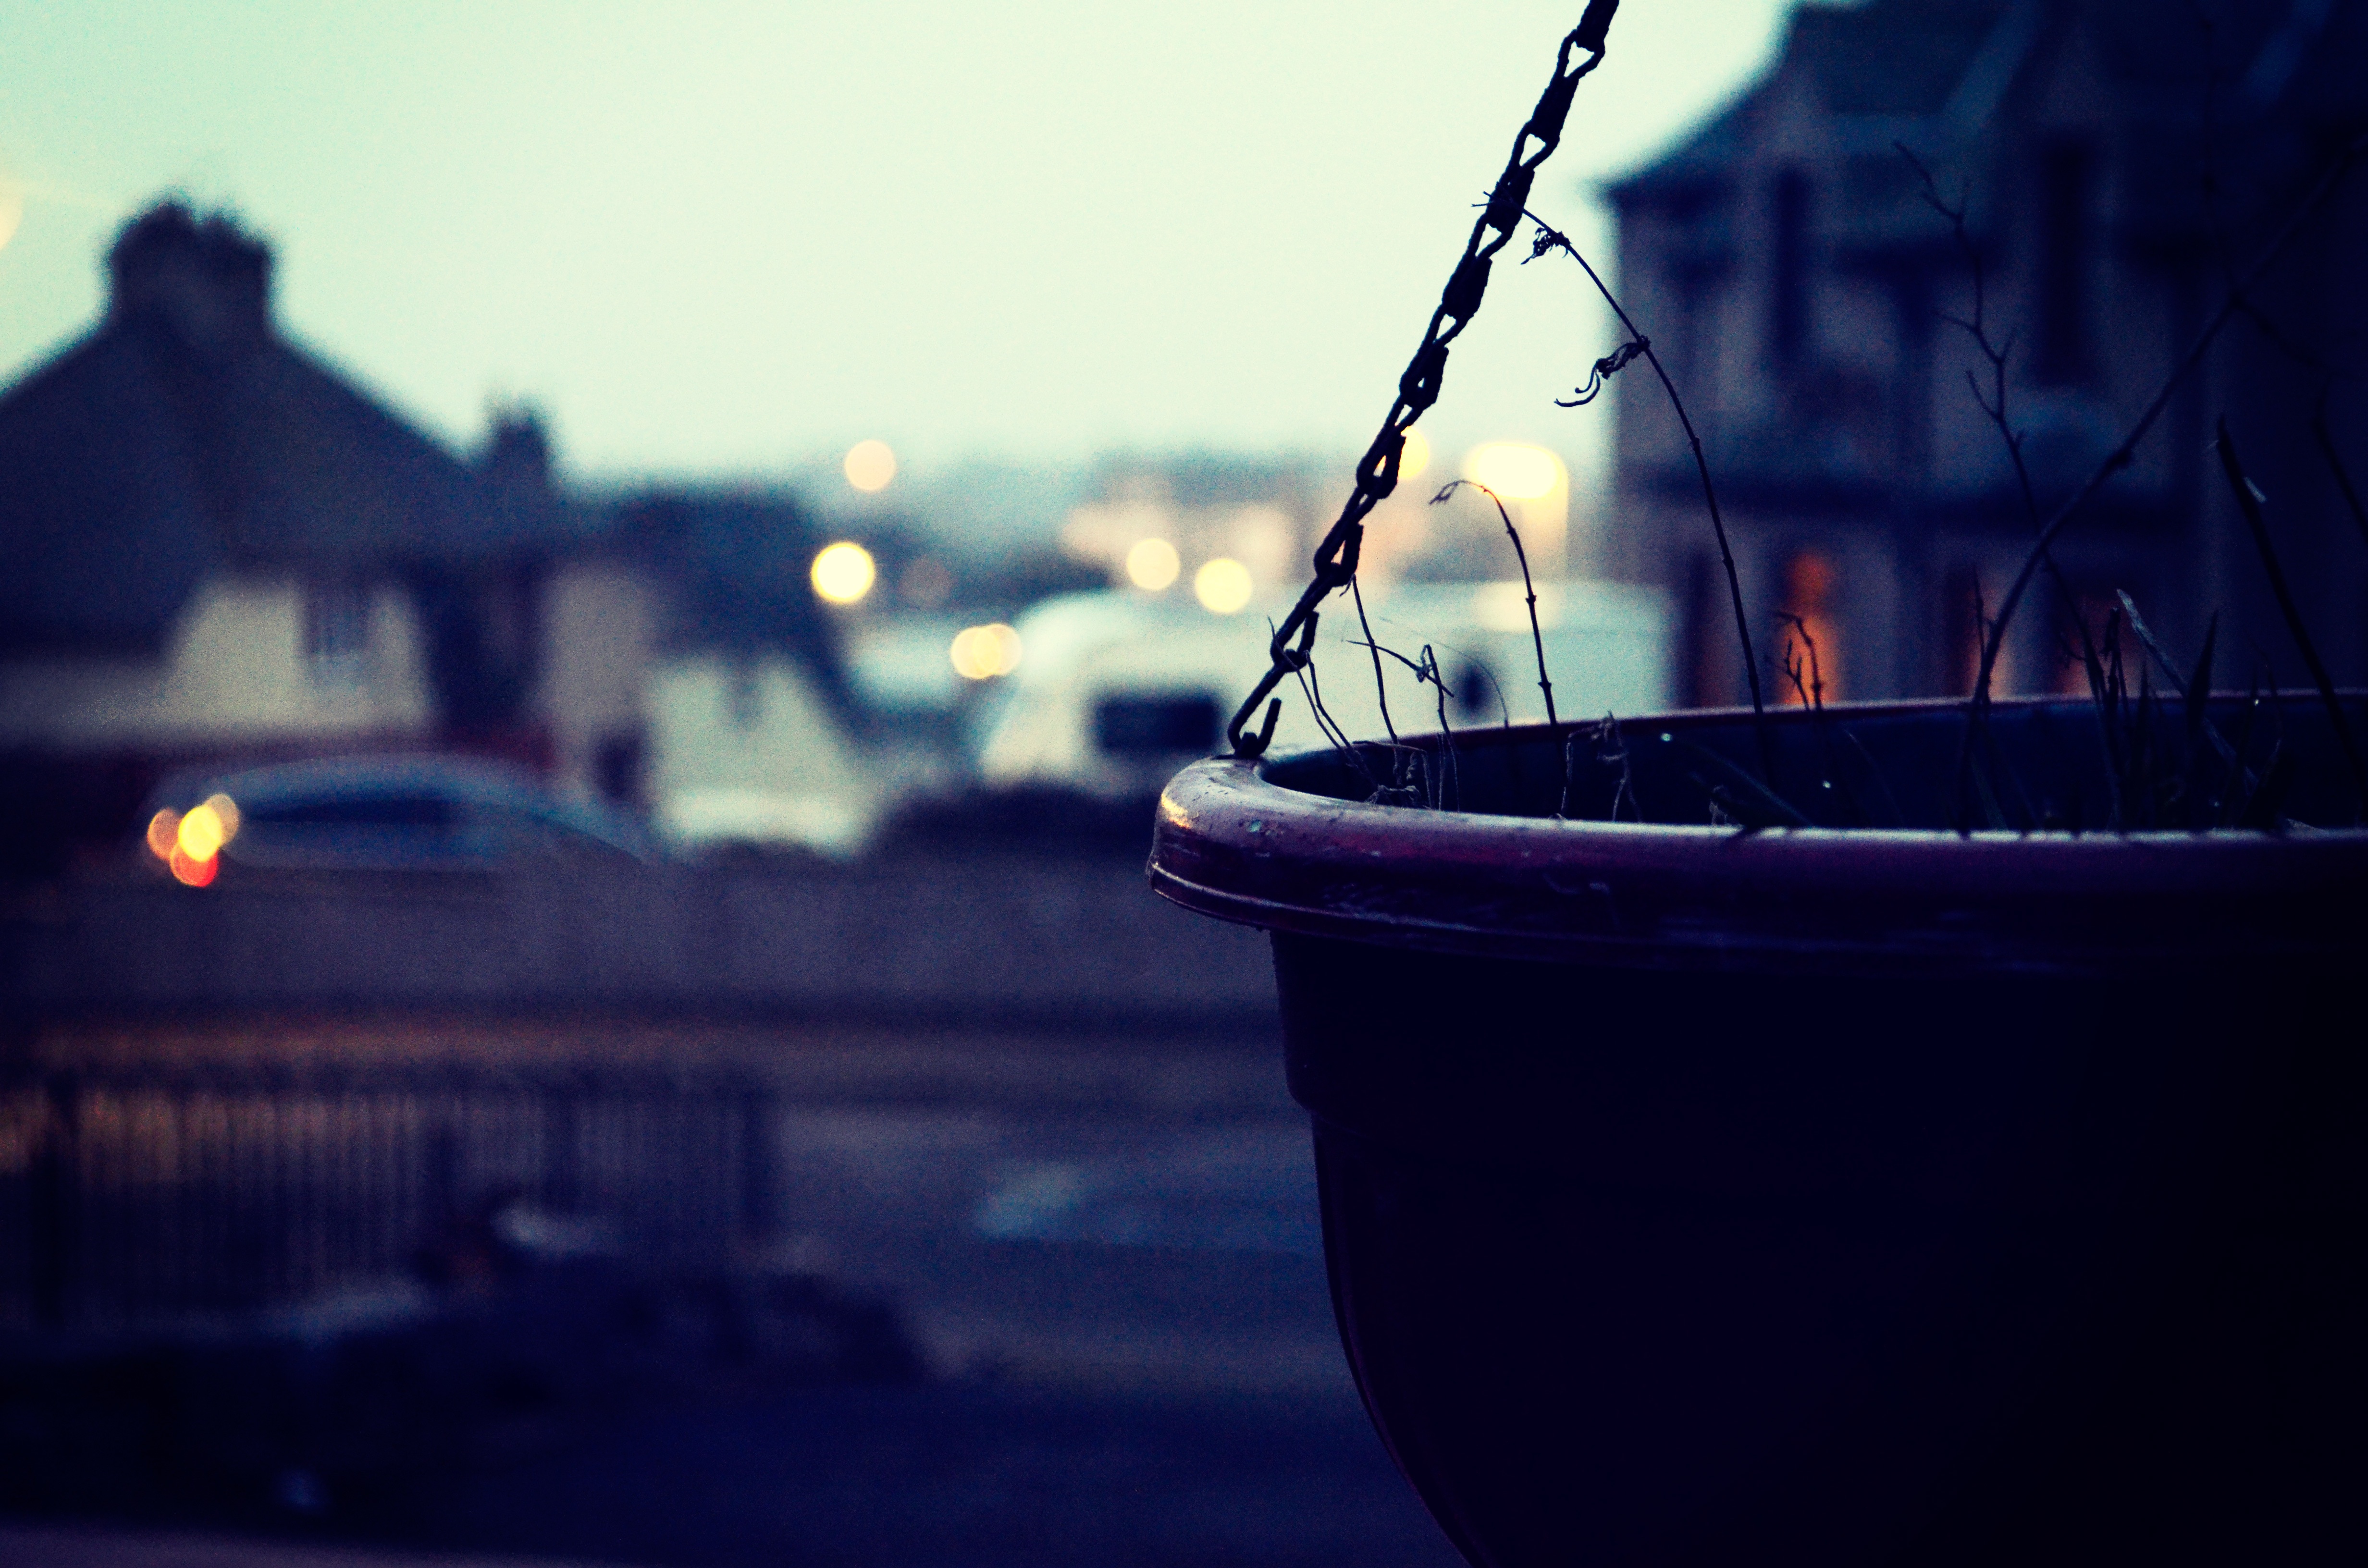
water, light, boat, night, sunlight, morning, evening, reflection, vehicle, color, darkness, blue, lighting, watercraft, shape